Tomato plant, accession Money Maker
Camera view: tilt-top (135 deg); turntable rotation: 120 degrees
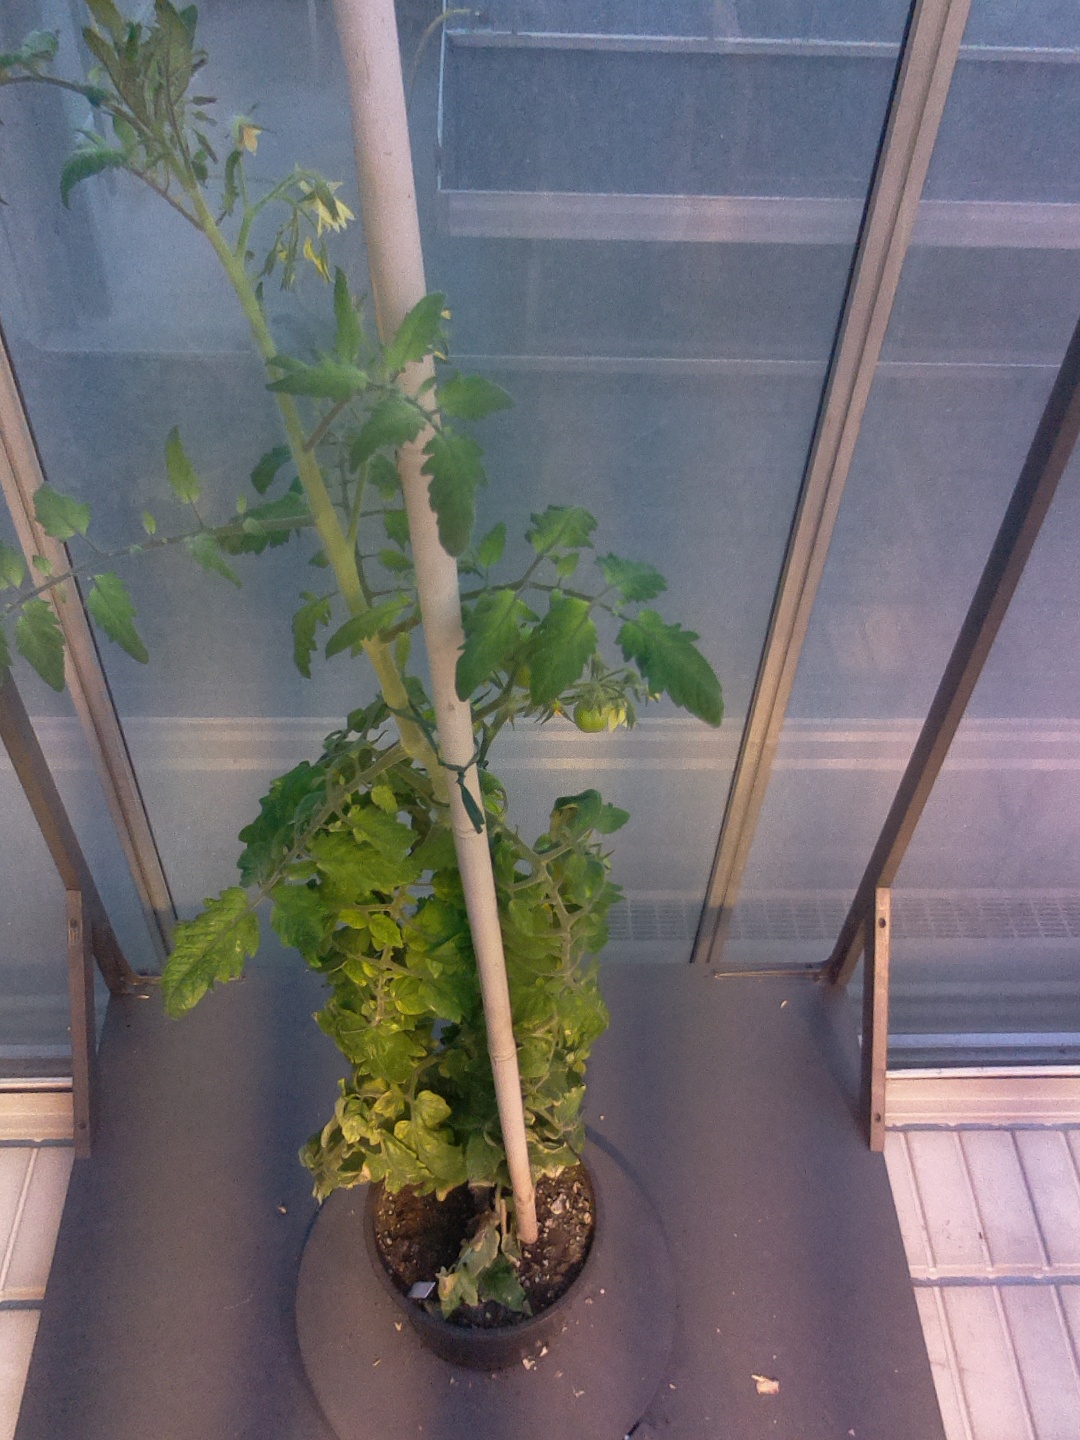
BBCH growth stage 73: 30%-40% of final fruit size